Dhruba K. Bhattacharyya

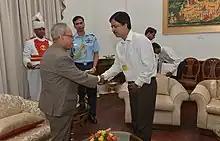
Prof. Dhruba K Bhattacharyya in 2015 at Rashtrapati Bhawan

Dhruba K. Bhattacharyya (born 25 February 1966) is a senior member of IEEE and a professor in the department of Computer Science and Engineering in Tezpur University, Tezpur, Assam.